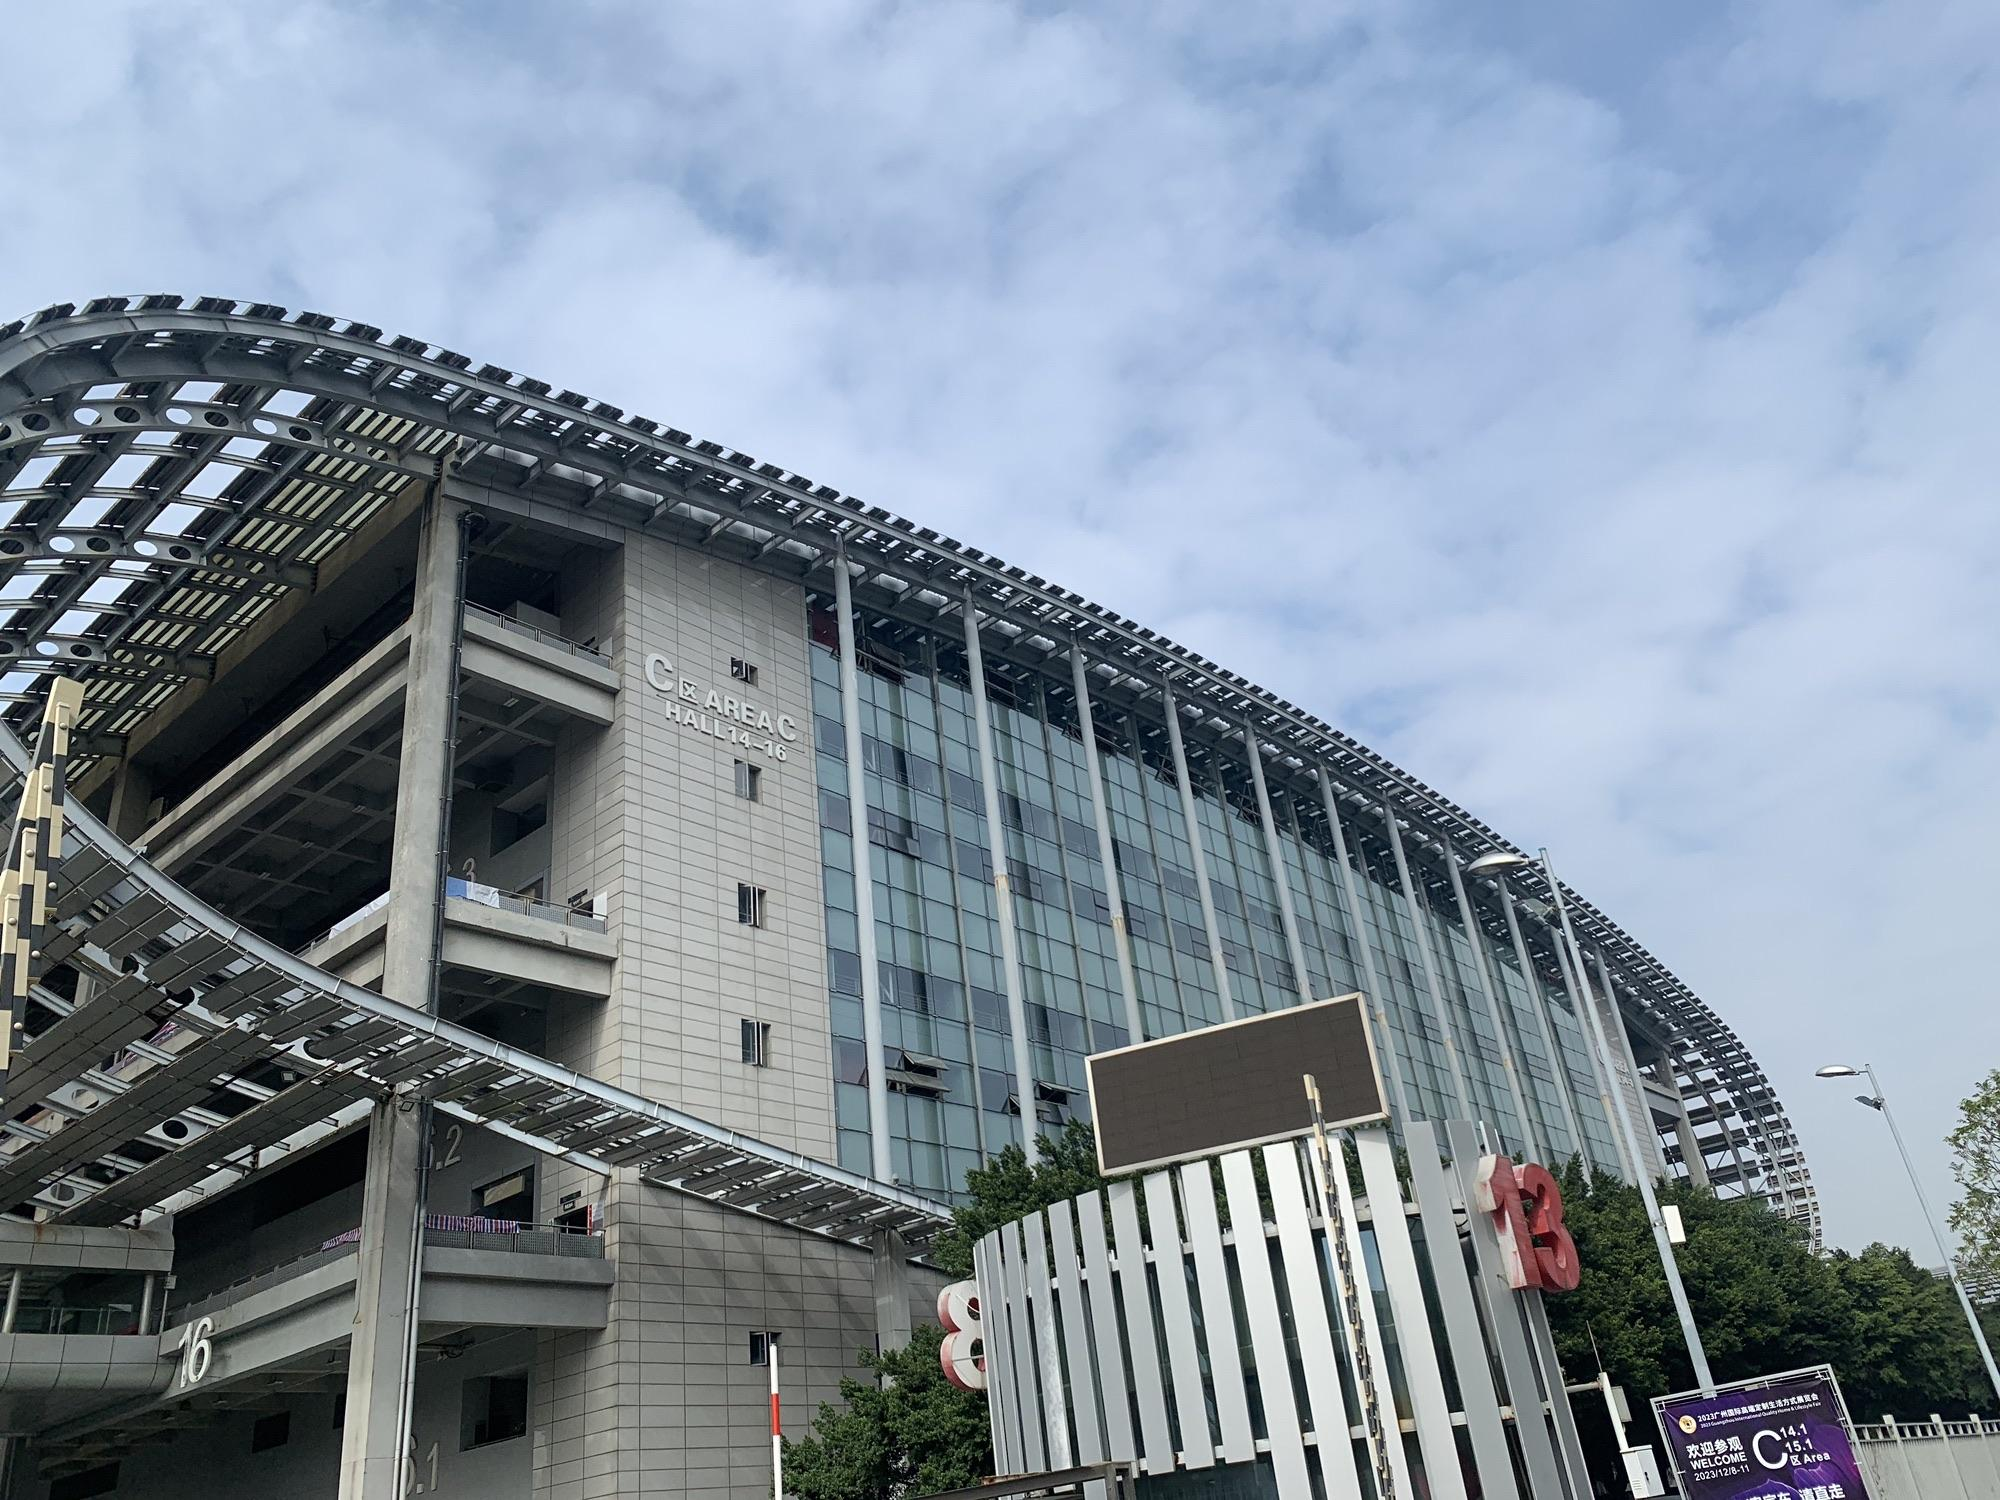
地标名称：广交会展馆C区
所在城市：广州市·海珠区